Heather Savory

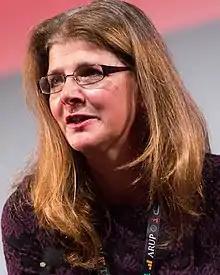

Heather Jane Savory (born 1963) is a British former chair of the Chair of the Open Data User Group. She has been the deputy national statistician and Director General for Data Capability at the Office for National Statistics and worked on Big Data for the United Nations.